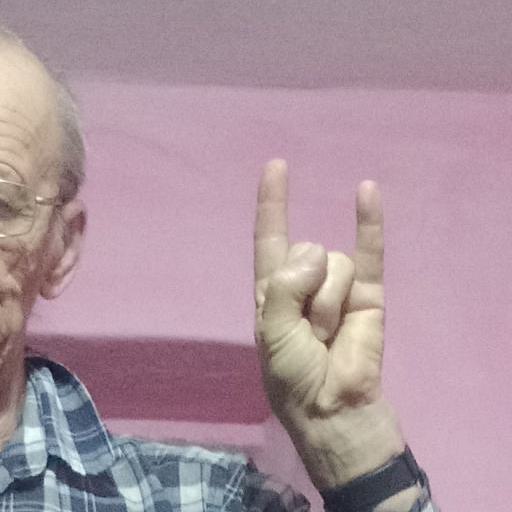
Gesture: rock